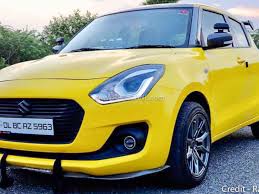
Label: noambulance